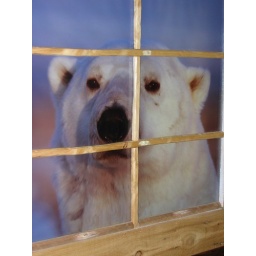
polar bear in window